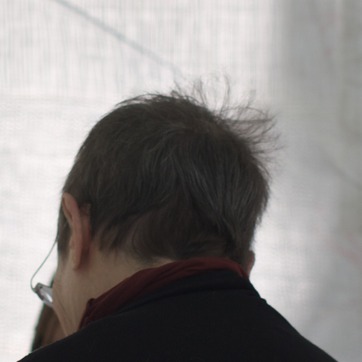
Material: hair